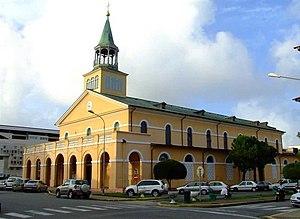
Vue générale de la Cathédrale Saint-Sauveur de Cayenne.
Les listes suivantes recensent les cathédrales catholiques de France.
Cayenne est une commune française, chef-lieu du département et de la région d'outre mer français de Guyane.
Le diocèse de Cayenne est une circonscription ecclésiastique de l'Église catholique romaine appartenant à la Province ecclésiastique des Antilles et de la Guyane. Il fut érigé le 29 février 1956. En 2006, il y a 150 000 baptisés sur 200 000 habitants. L’évêque de Cayenne est Mᵍʳ Emmanuel Lafont qui est membre de la Conférence épiscopale de France et de la Conférence épiscopale des Antilles.
La cathédrale Saint-Sauveur est un édifice religieux de la ville de Cayenne en Guyane. Elle a été inscrite monument historique dans sa totalité par arrêté du 9 décembre 1992 ; le clocher et le porche ont été classés par arrêté du 9 mars 1999. Ces deux arrêtés étant remplacés par un classement de l'église en totalité le 29 octobre 2012. C'est l'église cathédrale du diocèse de Cayenne. Elle est dédiée au saint Sauveur.
La Guyane, /gɥijan/ en créole guyanais : Lagwiyann, est une région monodépartementale française située en Amérique du Sud, limitrophe du Brésil au sud-est et au sud, et du Suriname à l'ouest. Ses compétences, identiques aux autres régions et départements de France, sont regroupées depuis 2015 dans le cadre d'une collectivité territoriale unique dont l'organe délibérant est l'assemblée de Guyane. Son code Insee est le 973. Hors de France, la région est parfois appelée « Guyane française ». Avec une superficie de 83 846 km² et une population de 296 711 habitants, la Guyane est la deuxième région de France pour la superficie et la deuxième moins peuplée. C'est également le département le plus boisé, 97 % du territoire étant couvert d'une forêt équatoriale qui reste parmi les plus riches et les moins écologiquement fragmentées du monde, la forêt guyanaise.
Plus que de la culture de Guyane, ce sont les cultures de Guyane qu'il convient de parler. Les cultures de Guyane se caractérisent par la diversité des pratiques culturelles de sa population, de 300 000 habitants. Il existe plus d'une vingtaine de communautés en Guyane, et tout autant de cultures, de langues, de dialectes.